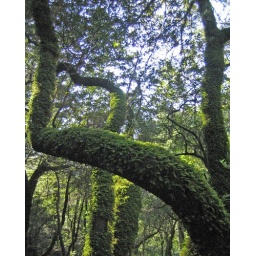
On the Matt Davis trail in Marin County. The trees are covered with a blanket of green moss.